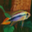
Label: aquarium_fish